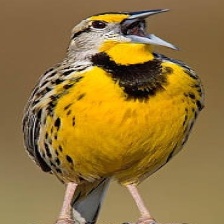
Species: EASTERN MEADOWLARK
Scientific name: STURNELLA MAGNA